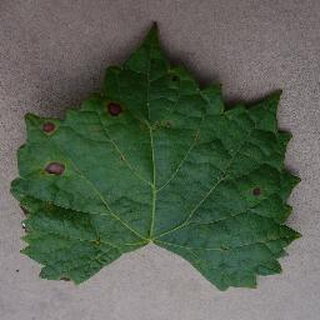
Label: grape_black_rot